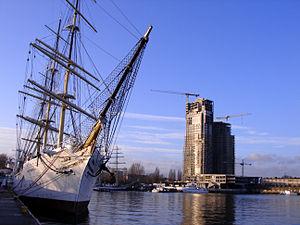
Gdynia est un port important de la baie de Gdańsk, sur la côte sud de la mer Baltique et une station balnéaire du nord de la Pologne.